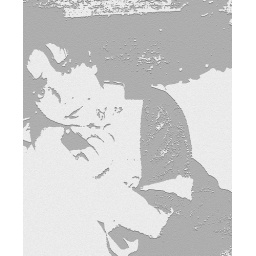
girl in black and white